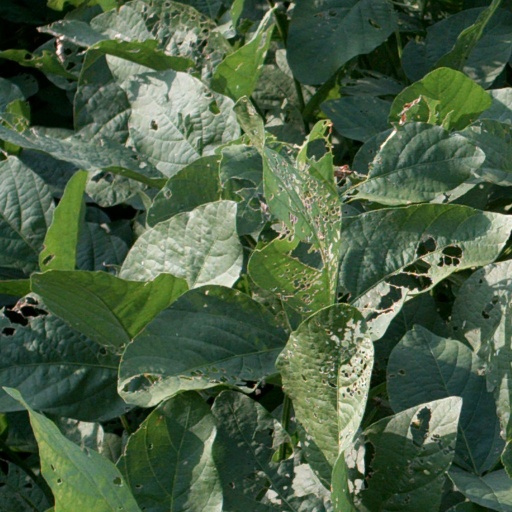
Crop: soybean